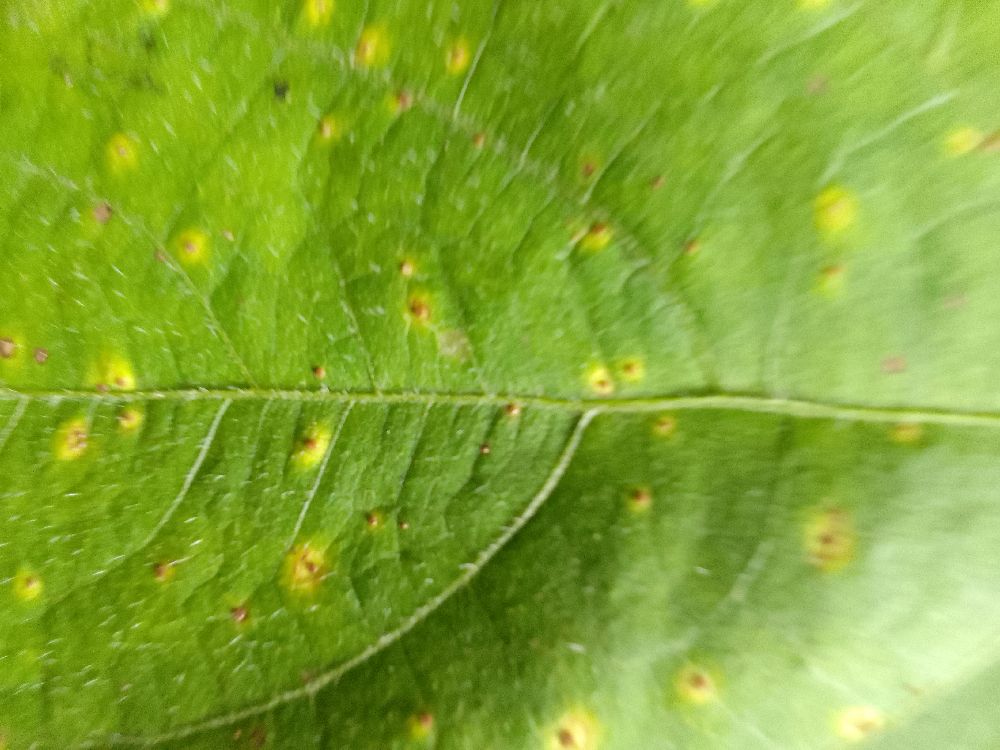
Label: rust